William W. Eaton

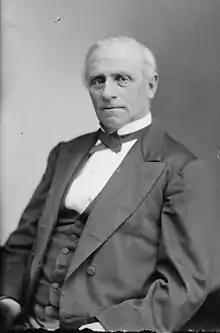
Eaton 1865–80

William Wallace Eaton (October 11, 1816September 21, 1898) was a United States representative and United States senator from Connecticut.